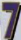
Number: 7